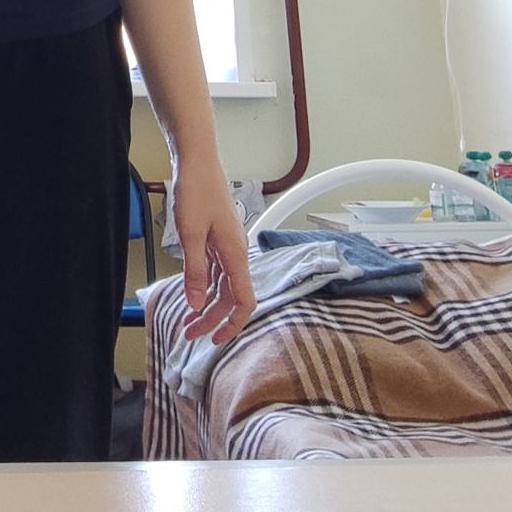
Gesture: no_gesture